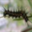
Label: caterpillar